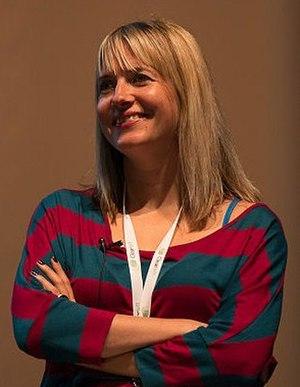
Lauren Beukes, née le 5 juin 1976 à Johannesbourg en Afrique du Sud, est une romancière sud-africaine de science-fiction et de fantasy. Elle a obtenu le prix Arthur-C.-Clarke 2011 pour Zoo City puis le prix British Fantasy 2014 pour Les Lumineuses.